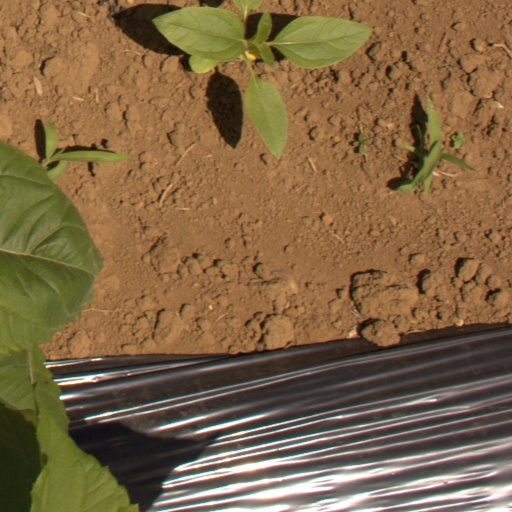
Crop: Jerusalem artichoke